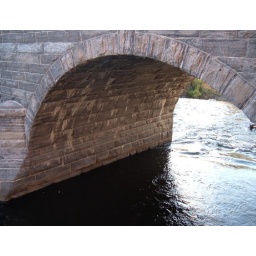
water under the bridge